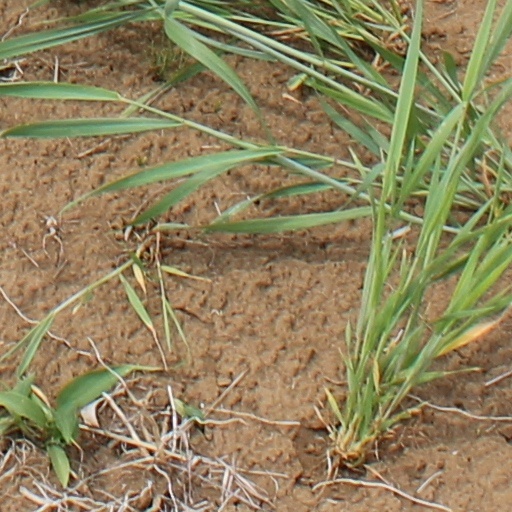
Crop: wheat